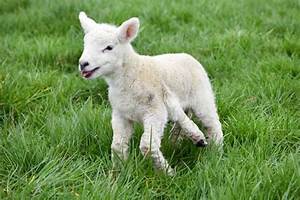
Label: pecora